List of mammals of Greenland

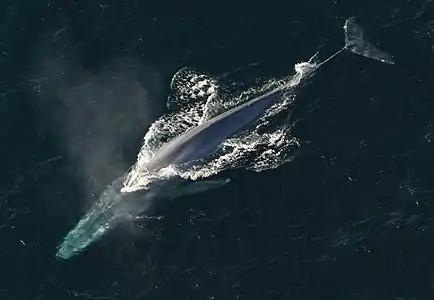
Blue whale

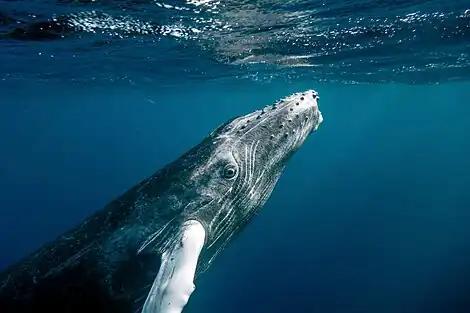
Humpback whale

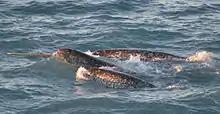
A pod of narwhals

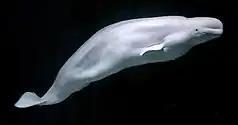
Beluga

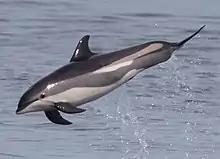
Atlantic white-sided dolphin

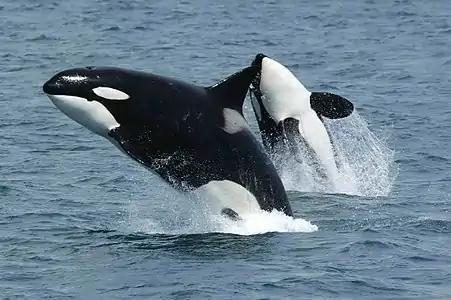
Orcas

The infraorder Cetacea includes whales, dolphins and porpoises. They are the mammals most fully adapted to aquatic life with a spindle-shaped nearly hairless body, protected by a thick layer of blubber, and forelimbs and tail modified to provide propulsion underwater. Their closest extant relatives are the hippos, which are artiodactyls, from which cetaceans descended; cetaceans are thus also artiodactyls.